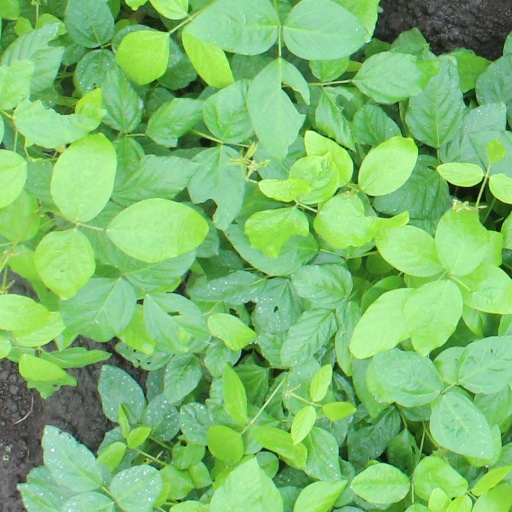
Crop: soybean